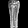
Label: Trouser